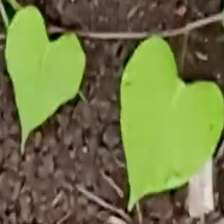
Weed species: Obscure_morning _glory(Ipomoea obscura)